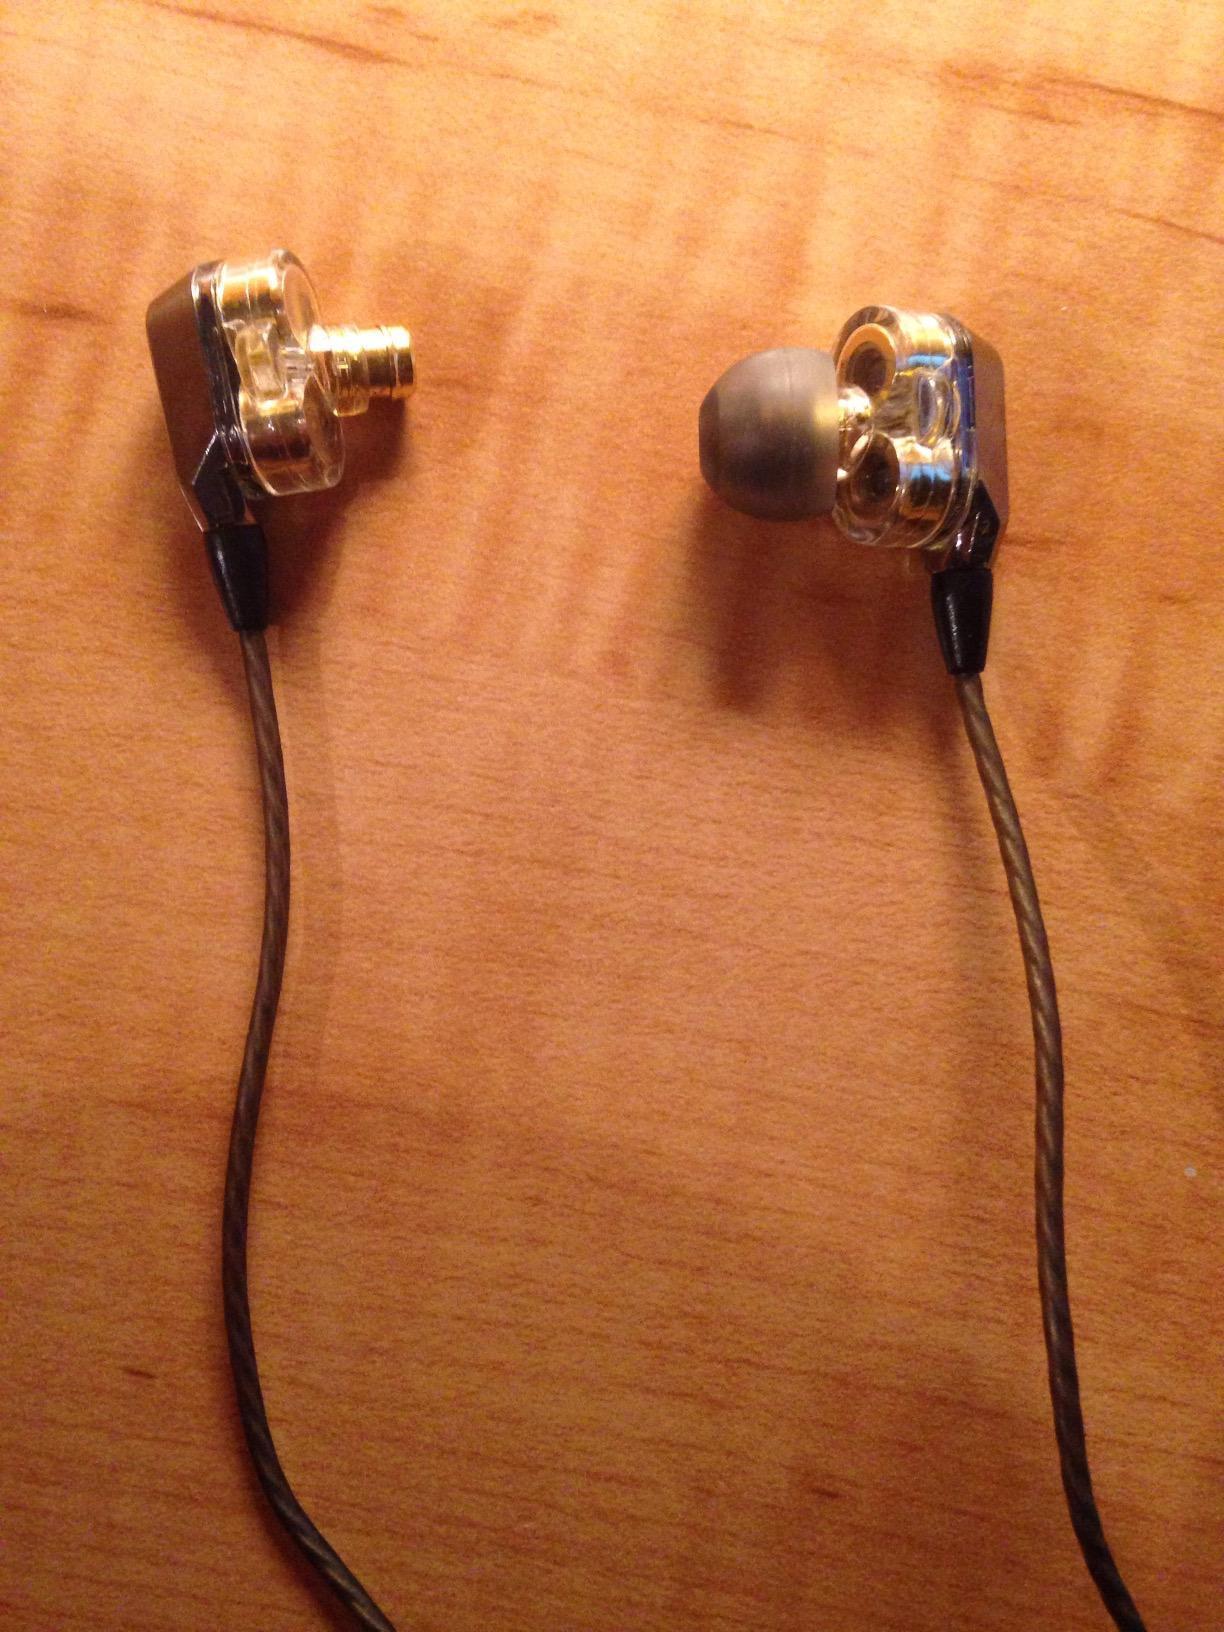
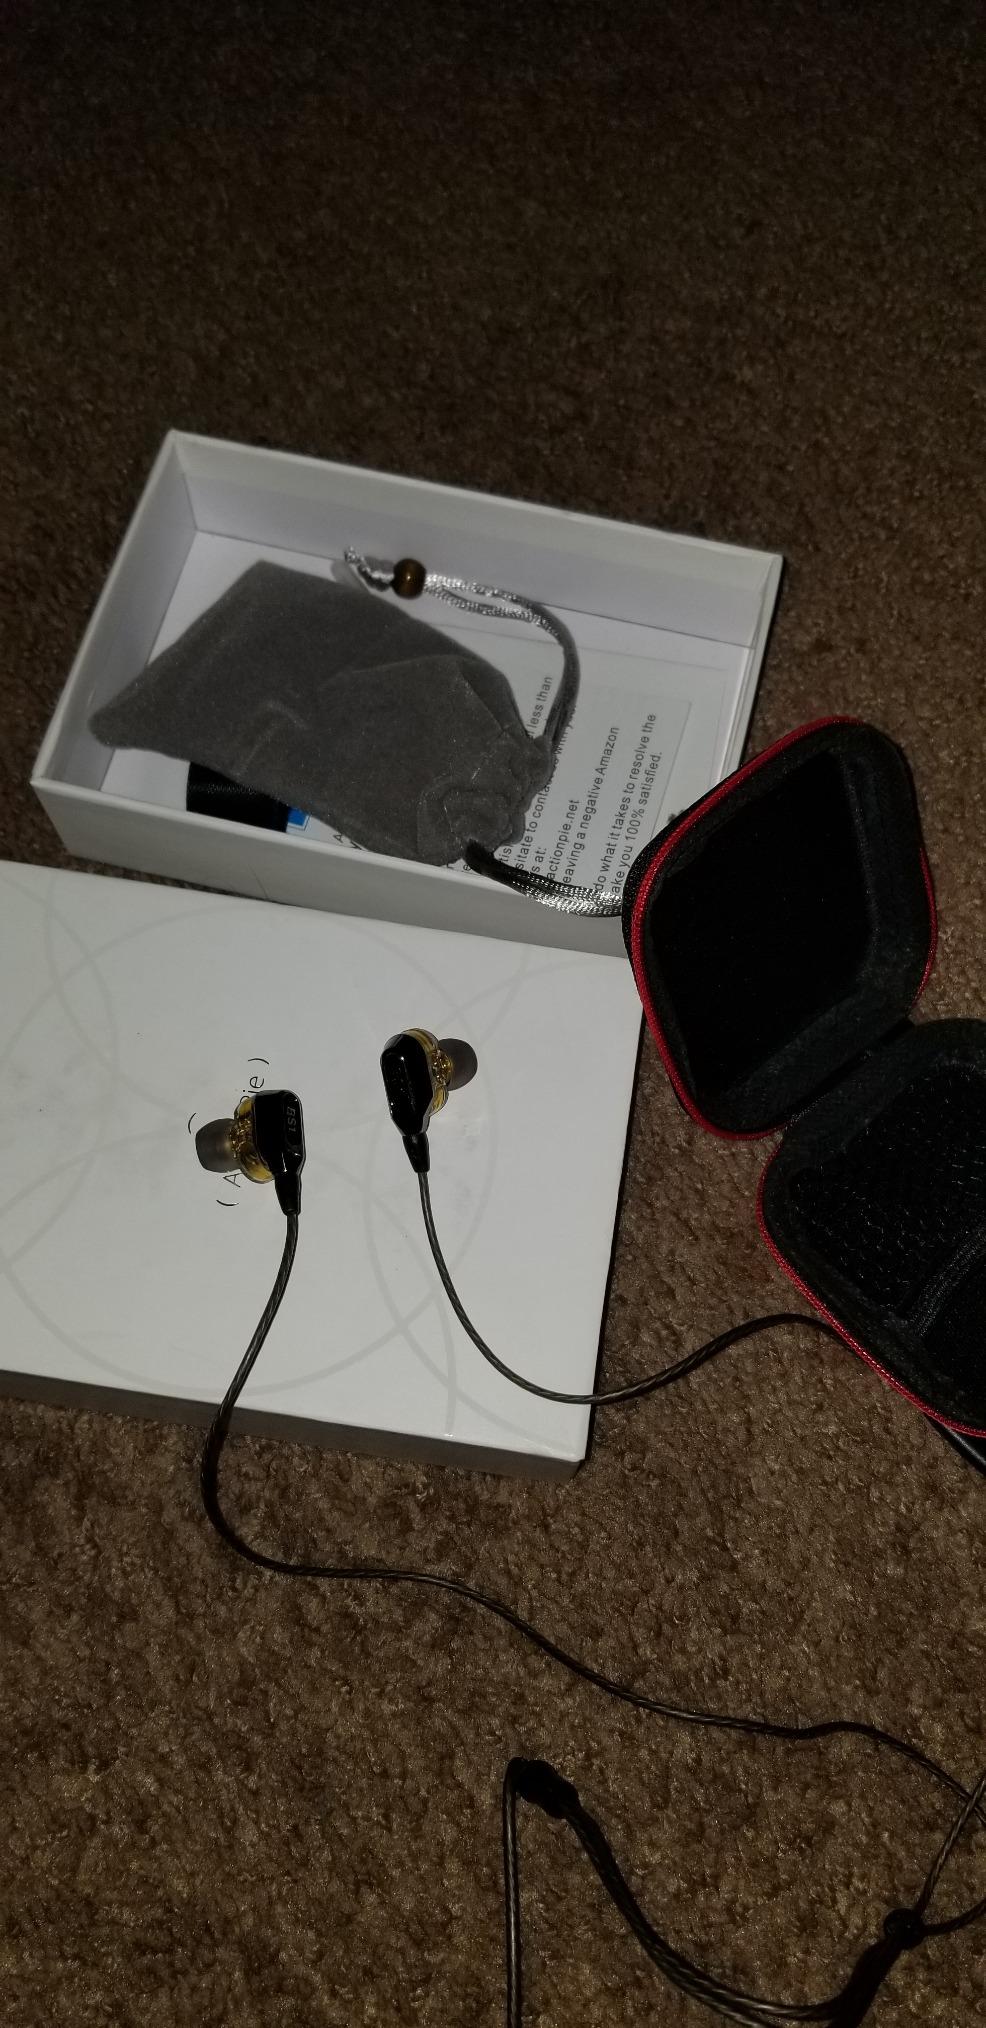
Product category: headphones
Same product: yes